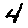
Label: 4